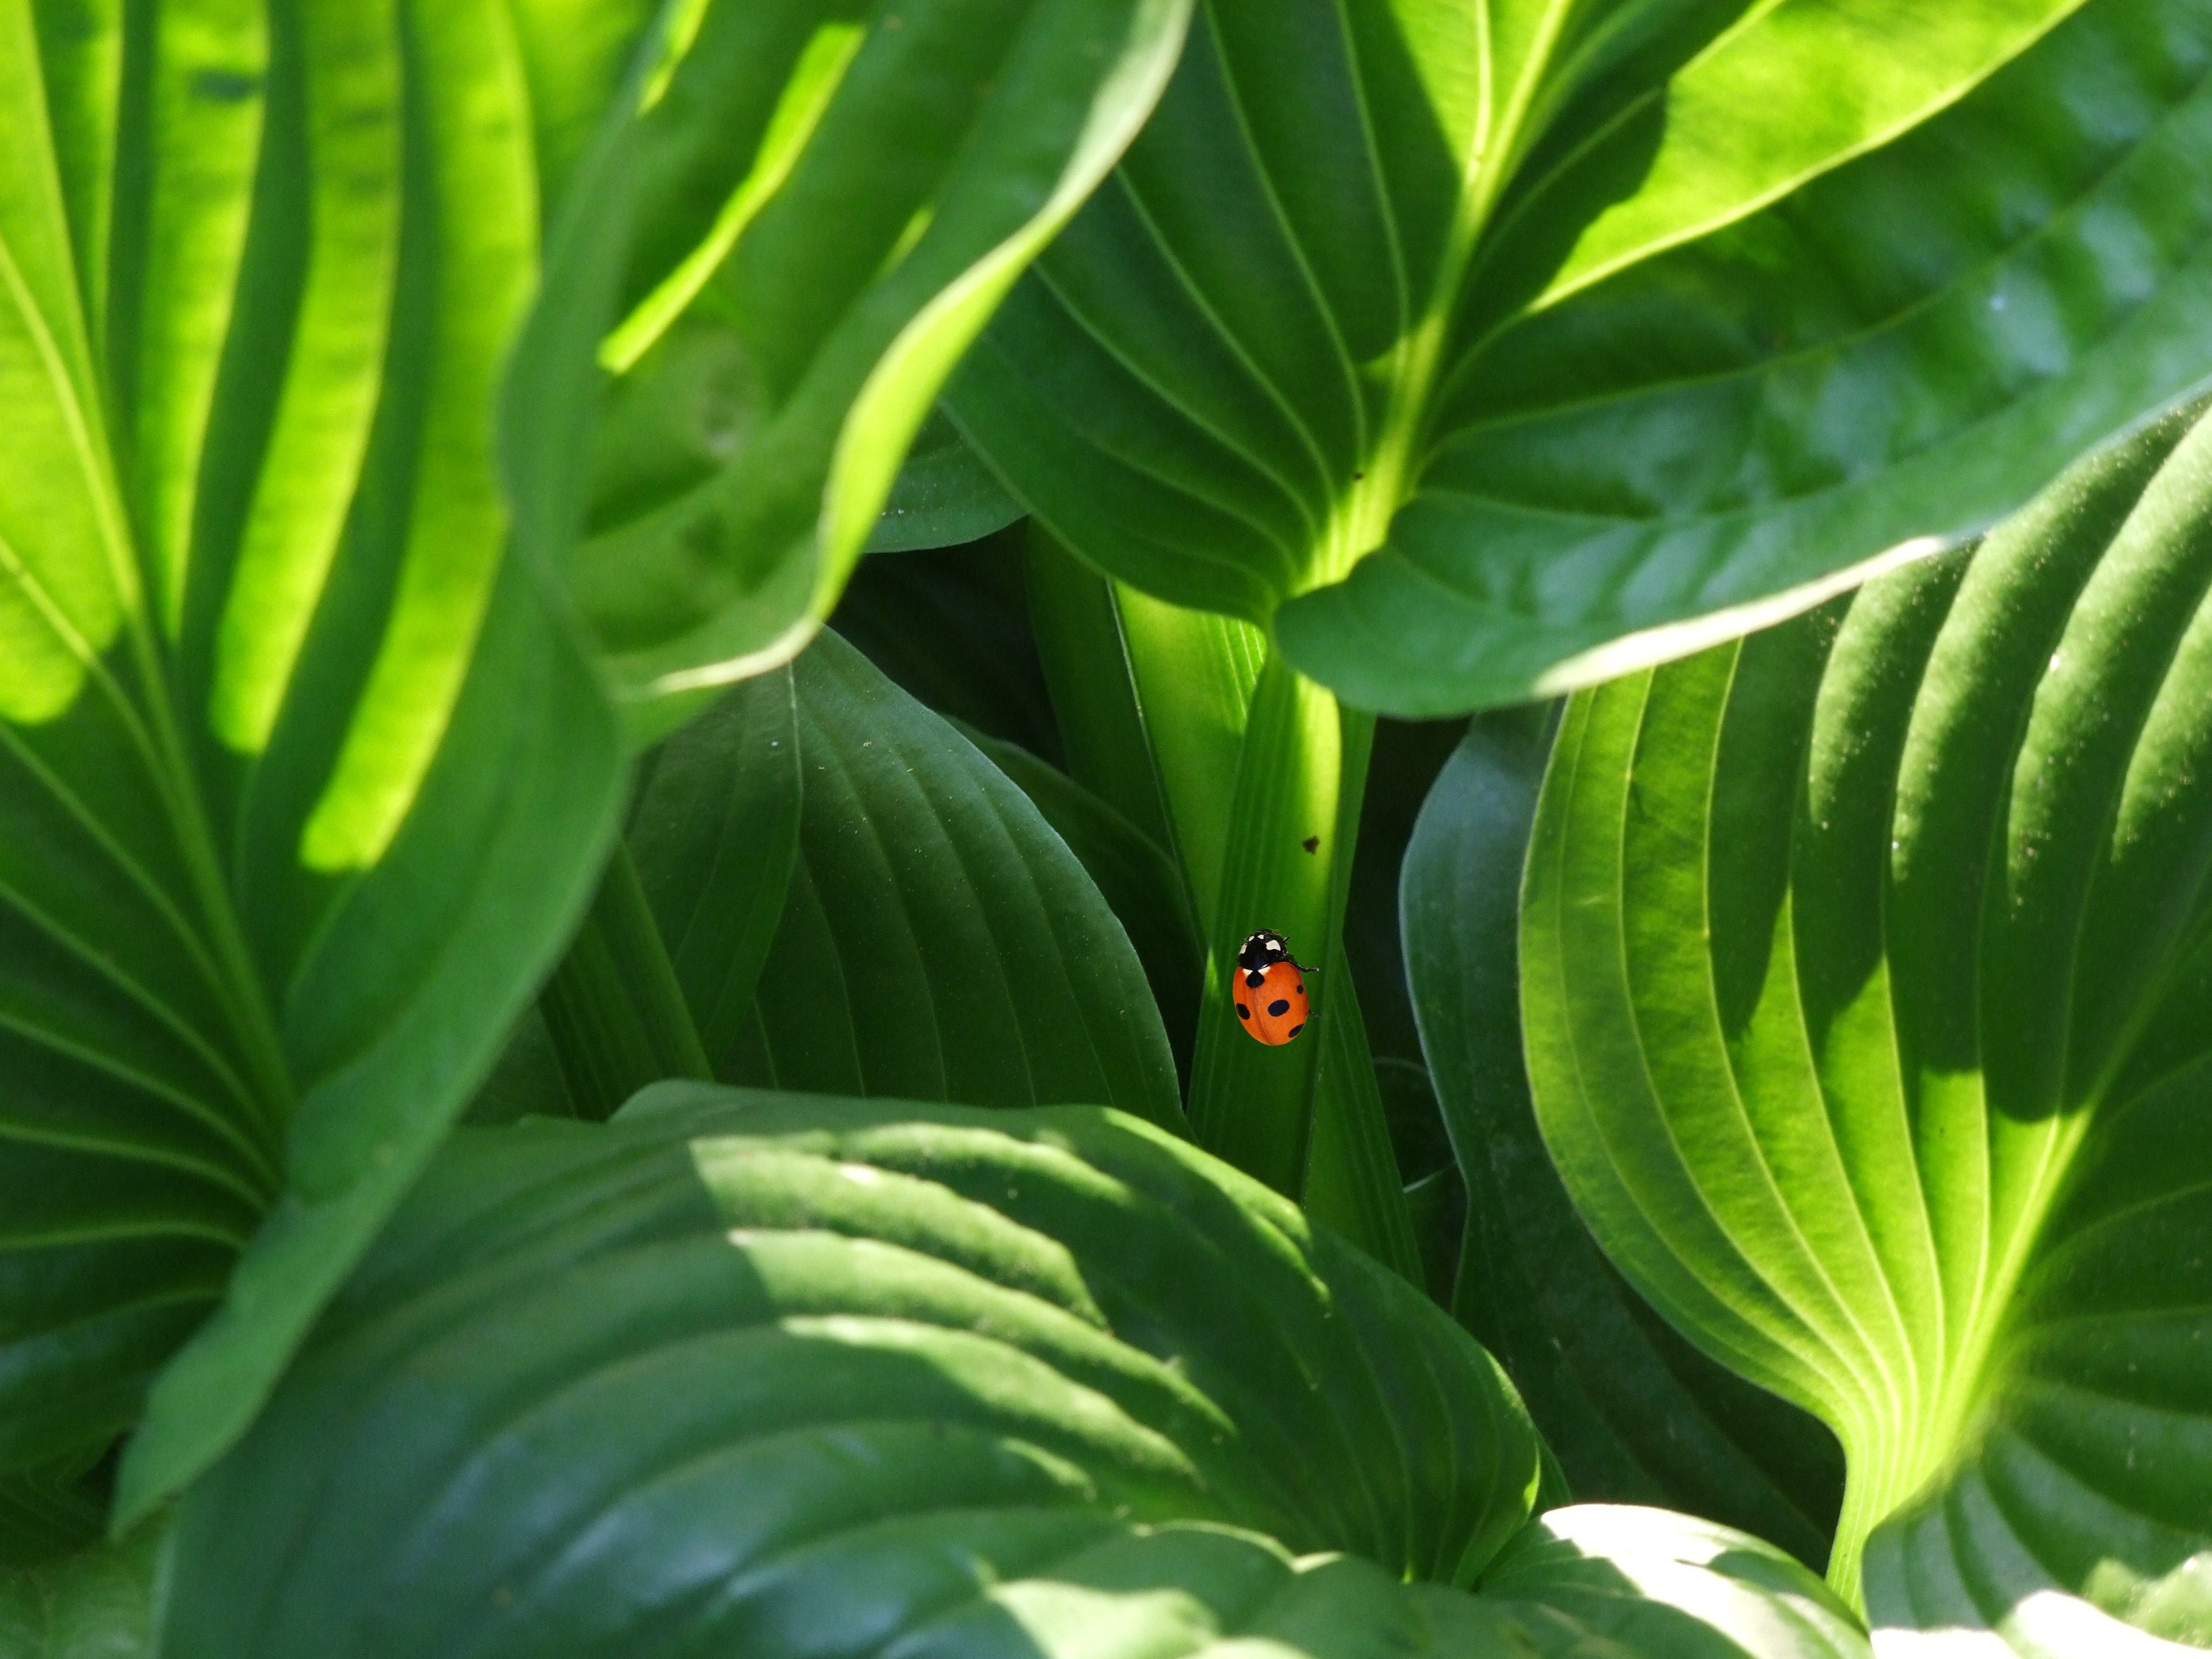
leaf, green, plant, nature, vegetation, flower, terrestrial plant, botany, banana leaf, flowering plant, organism, jungle, herb, houseplant, sunlight, plant stem, alismatales, vascular plant, arum family